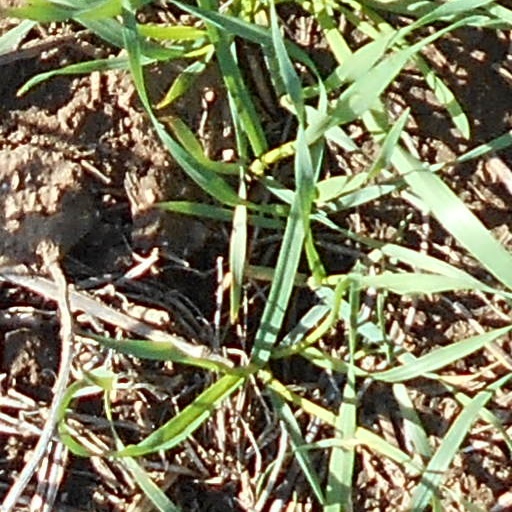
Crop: wheat